Pierre Mwana Kasongo

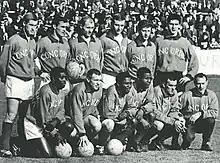
Pierre Mwana Kasongo bottom on the far left with K.A.A. Gent, 1965

Pierre Mwana Kasongo (also spelled Muana, 10 October 1938 – 13 January 1986) was a Congolese professional footballer who played for the national team (""Les Léopards""), managed other local teams and played for two Belgian teams. During his time in Belgium he played for Gantoise (1965–67) and Verviétois (1960–65).